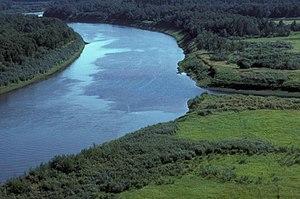
La rivière Innoko est une rivière de l'ouest de l'Alaska, affluent du fleuve Yukon.